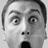
Emotion: surprise